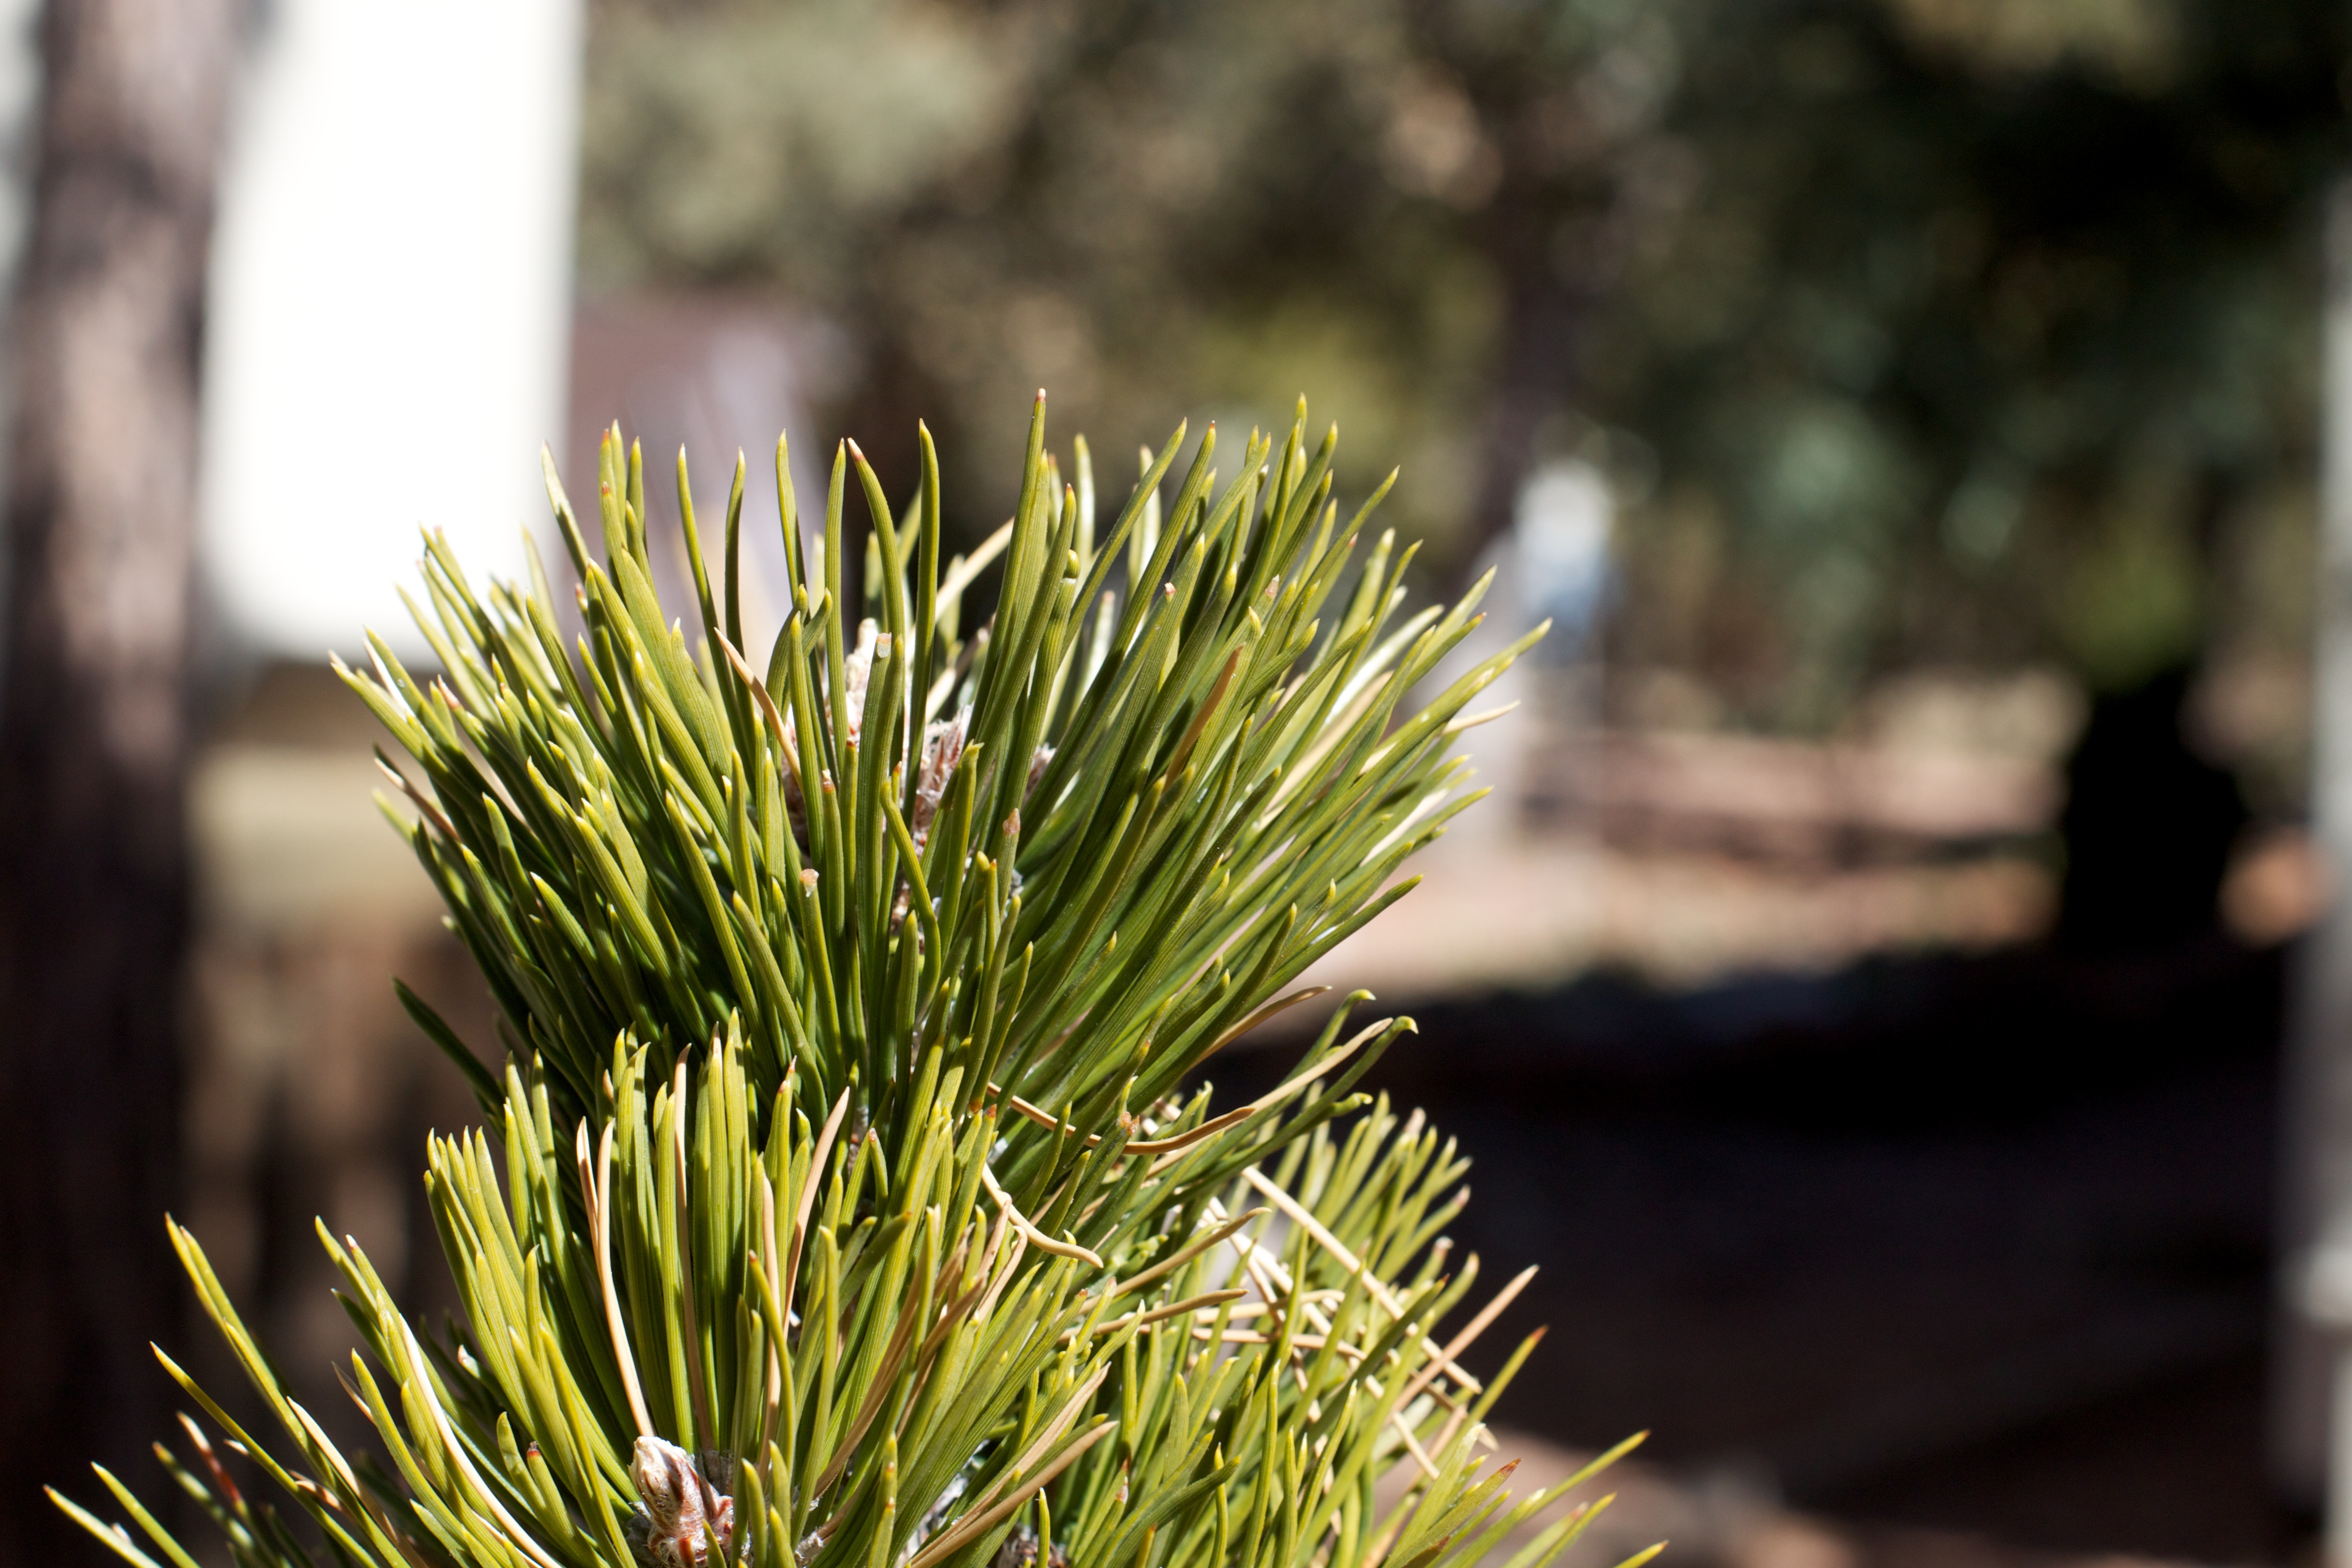
tree, nature, grass, branch, plant, lawn, leaf, flower, spring, green, botany, flora, conifer, close up, ecosystem, macro photography, flowering plant, grass family, woody plant, land plant, arecales